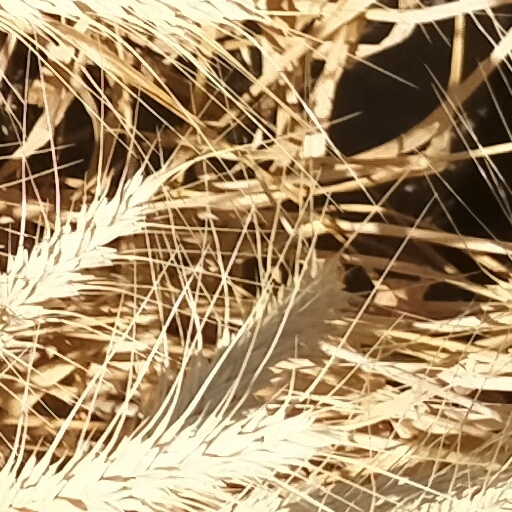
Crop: wheat